Alfred Gordon Gaydon

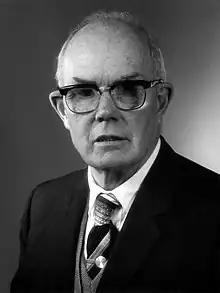
Portrait of Alfred Gordon Gaydon

Alfred Gordon Gaydon (26 September 1911 – 16 April 2004) was a leading spectroscopist and combustion scientist.